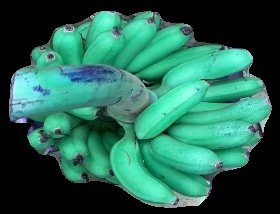
Variety: rasbale
Grade: grade1